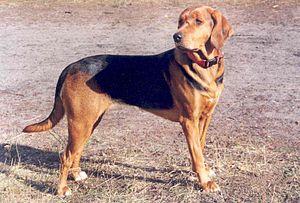
Franciszek Ksawery Branicki, armoiries Korczak, né le 26 octobre 1816 à Varsovie en Pologne et mort le 20 novembre 1879 à Assiout en Égypte, est un réfugié politique polonais exilé en France, descendant d'une grande famille de la noblesse polonaise, comptant parmi les familles les plus riches d'Europe. Le comte Branicki est également écrivain, mécène et philanthrope. Il fut naturalisé français en 1854.